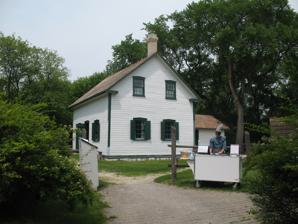
Building: Riel House
Country: Canada
Year built: 1865
National Historic Site in Winnipeg, Canada Riel House Maison Riel The Riel House Location 330 River Road Winnipeg, Manitoba, R2M 4A5 Canada Coordinates 49°49′09″N 97°08′10″W / 49.81917°N 97.13611°W / 49.81917; -97.13611 Type Historic House Owner Parks Canada Website [1] Riel House is a National Historic Site commemorating the life of the Métis politician and activist Louis Riel , and also the daily life of Métis families in the Red River Settlement . The house is situated in the historic St. Vital parish of Winnipeg , in Manitoba, Canada. From 1865, the residence belonged to Riel's mother, Julie Riel (Lagimodière), and housed his brothers and their families. Louis Riel lived along with them from his return to Red River in 1868, through the Red River Resistance , until his exile in 1870. It is also where his body lay in state for two days in December 1885, after his sentencing and execution for murder and treason, before being buried in St. Boniface . The house remained within the possession of Riel descendants until 1968, when it was acquired by the Winnipeg Historical Society. The house was restored to its 1886 condition and converted into a museum. It was designated a National Historic Site in 1976 and a Federal Heritage Building in 2000. It is owned and administered by Parks Canada , but since 2013, the Louis Riel Institute (an associate of the Manitoba Métis Federation ) has provided interpretation and programming. References